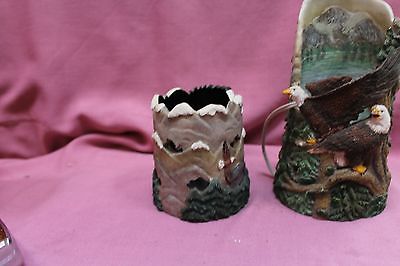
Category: lamp